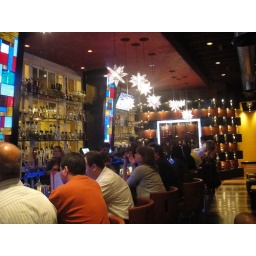
The bar in El Vitral + wall of tequila